Answer in natural language. Consider the 3D positions of the objects in the scene and not just the 2D positions in the image. Is the centerpoint of  TennisRacket (marked A) at a higher height than beautiful wall painting (marked B)? Choose between the following options: yes or no
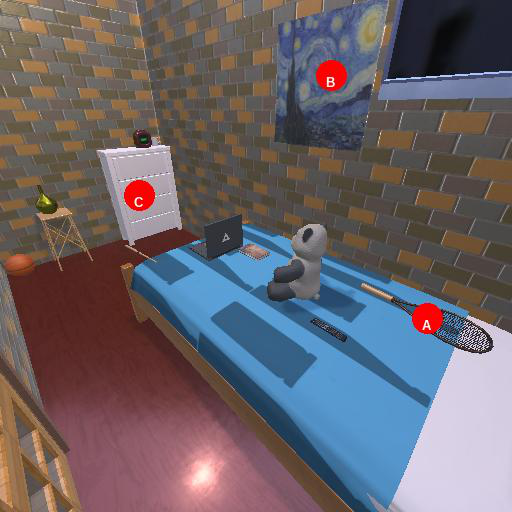
<answer>no</answer>